Rekawa Lagoon

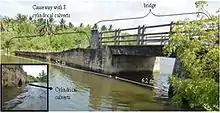
Existing situation of the causeway with eight cylindrical culverts and the partial bridge

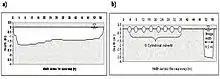
Schematic representation of channel cross section at the causeway before 1984 (a) and cross section of the causeway after 2005 (b)

Around the lagoon, many mangrove species including "Lumnitzera racemosa", "Aegiceras corniculatum", "Bruguiera gymnorhiza", "Excoecaria agallocha", "Rhizophora mcronata", "Avicennia marina", and "Avicennia officinalis" are found. In addition to its ecological benefits (ex; shrimp and fish habitats), traditionally, Rekawa people have used mangroves for the benefit of the local community, but the increasing population has led to an increasing non-sustainable abuse of the resources. Mangroves have been exploited for timber for building dwellings and boats and fuel-wood for cooking in the area. Recent Researches discovered, even small scale cutting could affect the age composition and reproductive capacity of the mangrove forests in Rekawa lagoon.